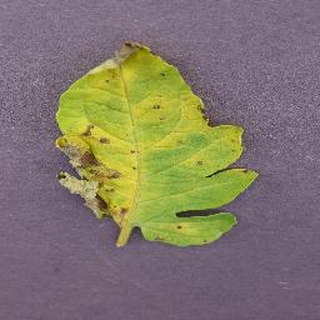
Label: tomato_septoria_leaf_spot